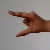
The image shows a hand gesture representing the letter 'Z' in Indian Sign Language.